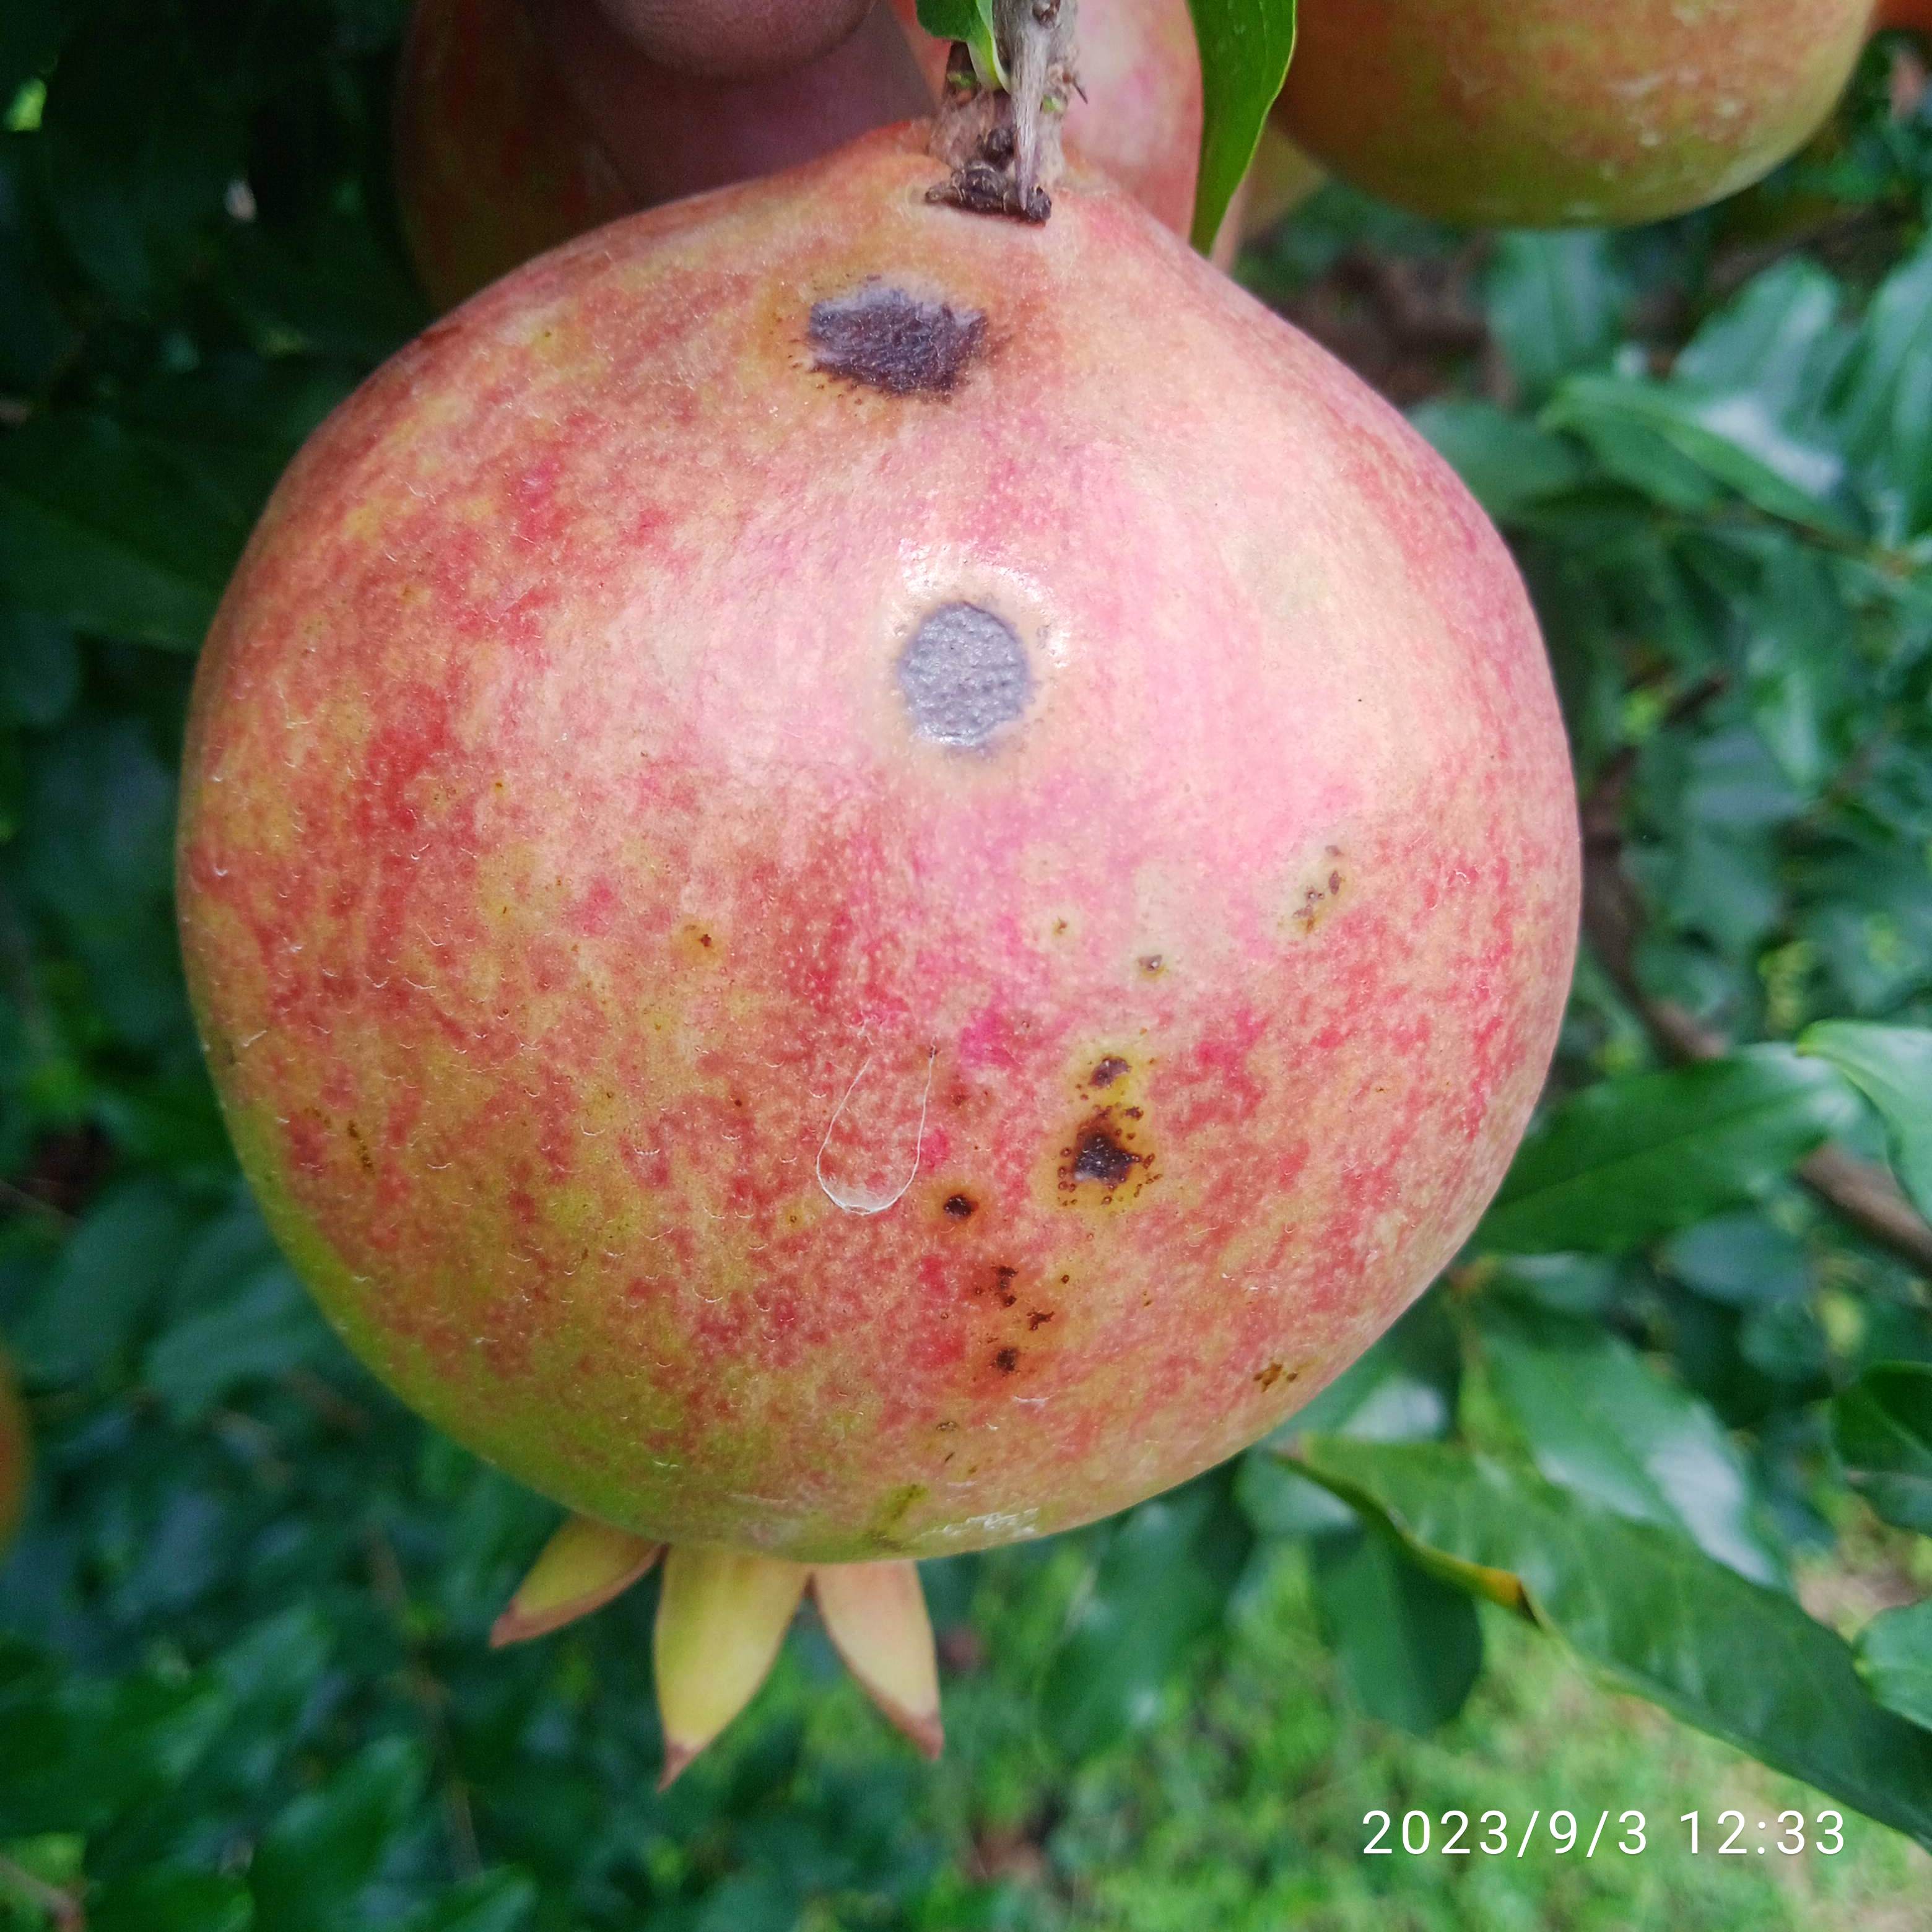
Label: Anthracnose